Olenins' House

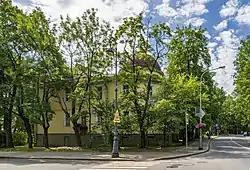

Olenins' House is a building of the historical significance in Pushkin, Saint Petersburg. It was built in the period of 1828. Nowadays it is an object of cultural heritage. The building is located on 1/17 Pushkinskaya Street.